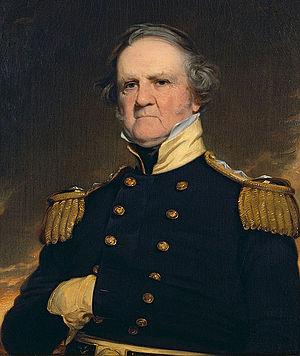
Winfield Scott est un général américain, diplomate et candidat à la présidence des États-Unis.
Robert Walker Weir, né le 18 juin 1803 à New Rochelle dans l'état de New York et décédé le 1ᵉʳ mai 1889 à New York dans le même état aux États-Unis, est un peintre américain de la Hudson River School et un professeur d'art américain, connu pour ces nombreux portraits et ces paysages. L'une de ces œuvres la plus connue, intitulée Embarkation of the Pilgrims et illustrant l'embarquement des Pères pèlerins à bord du vaisseau Speedwell en 1620, décore la rotonde du Capitole des États-Unis à Washington.